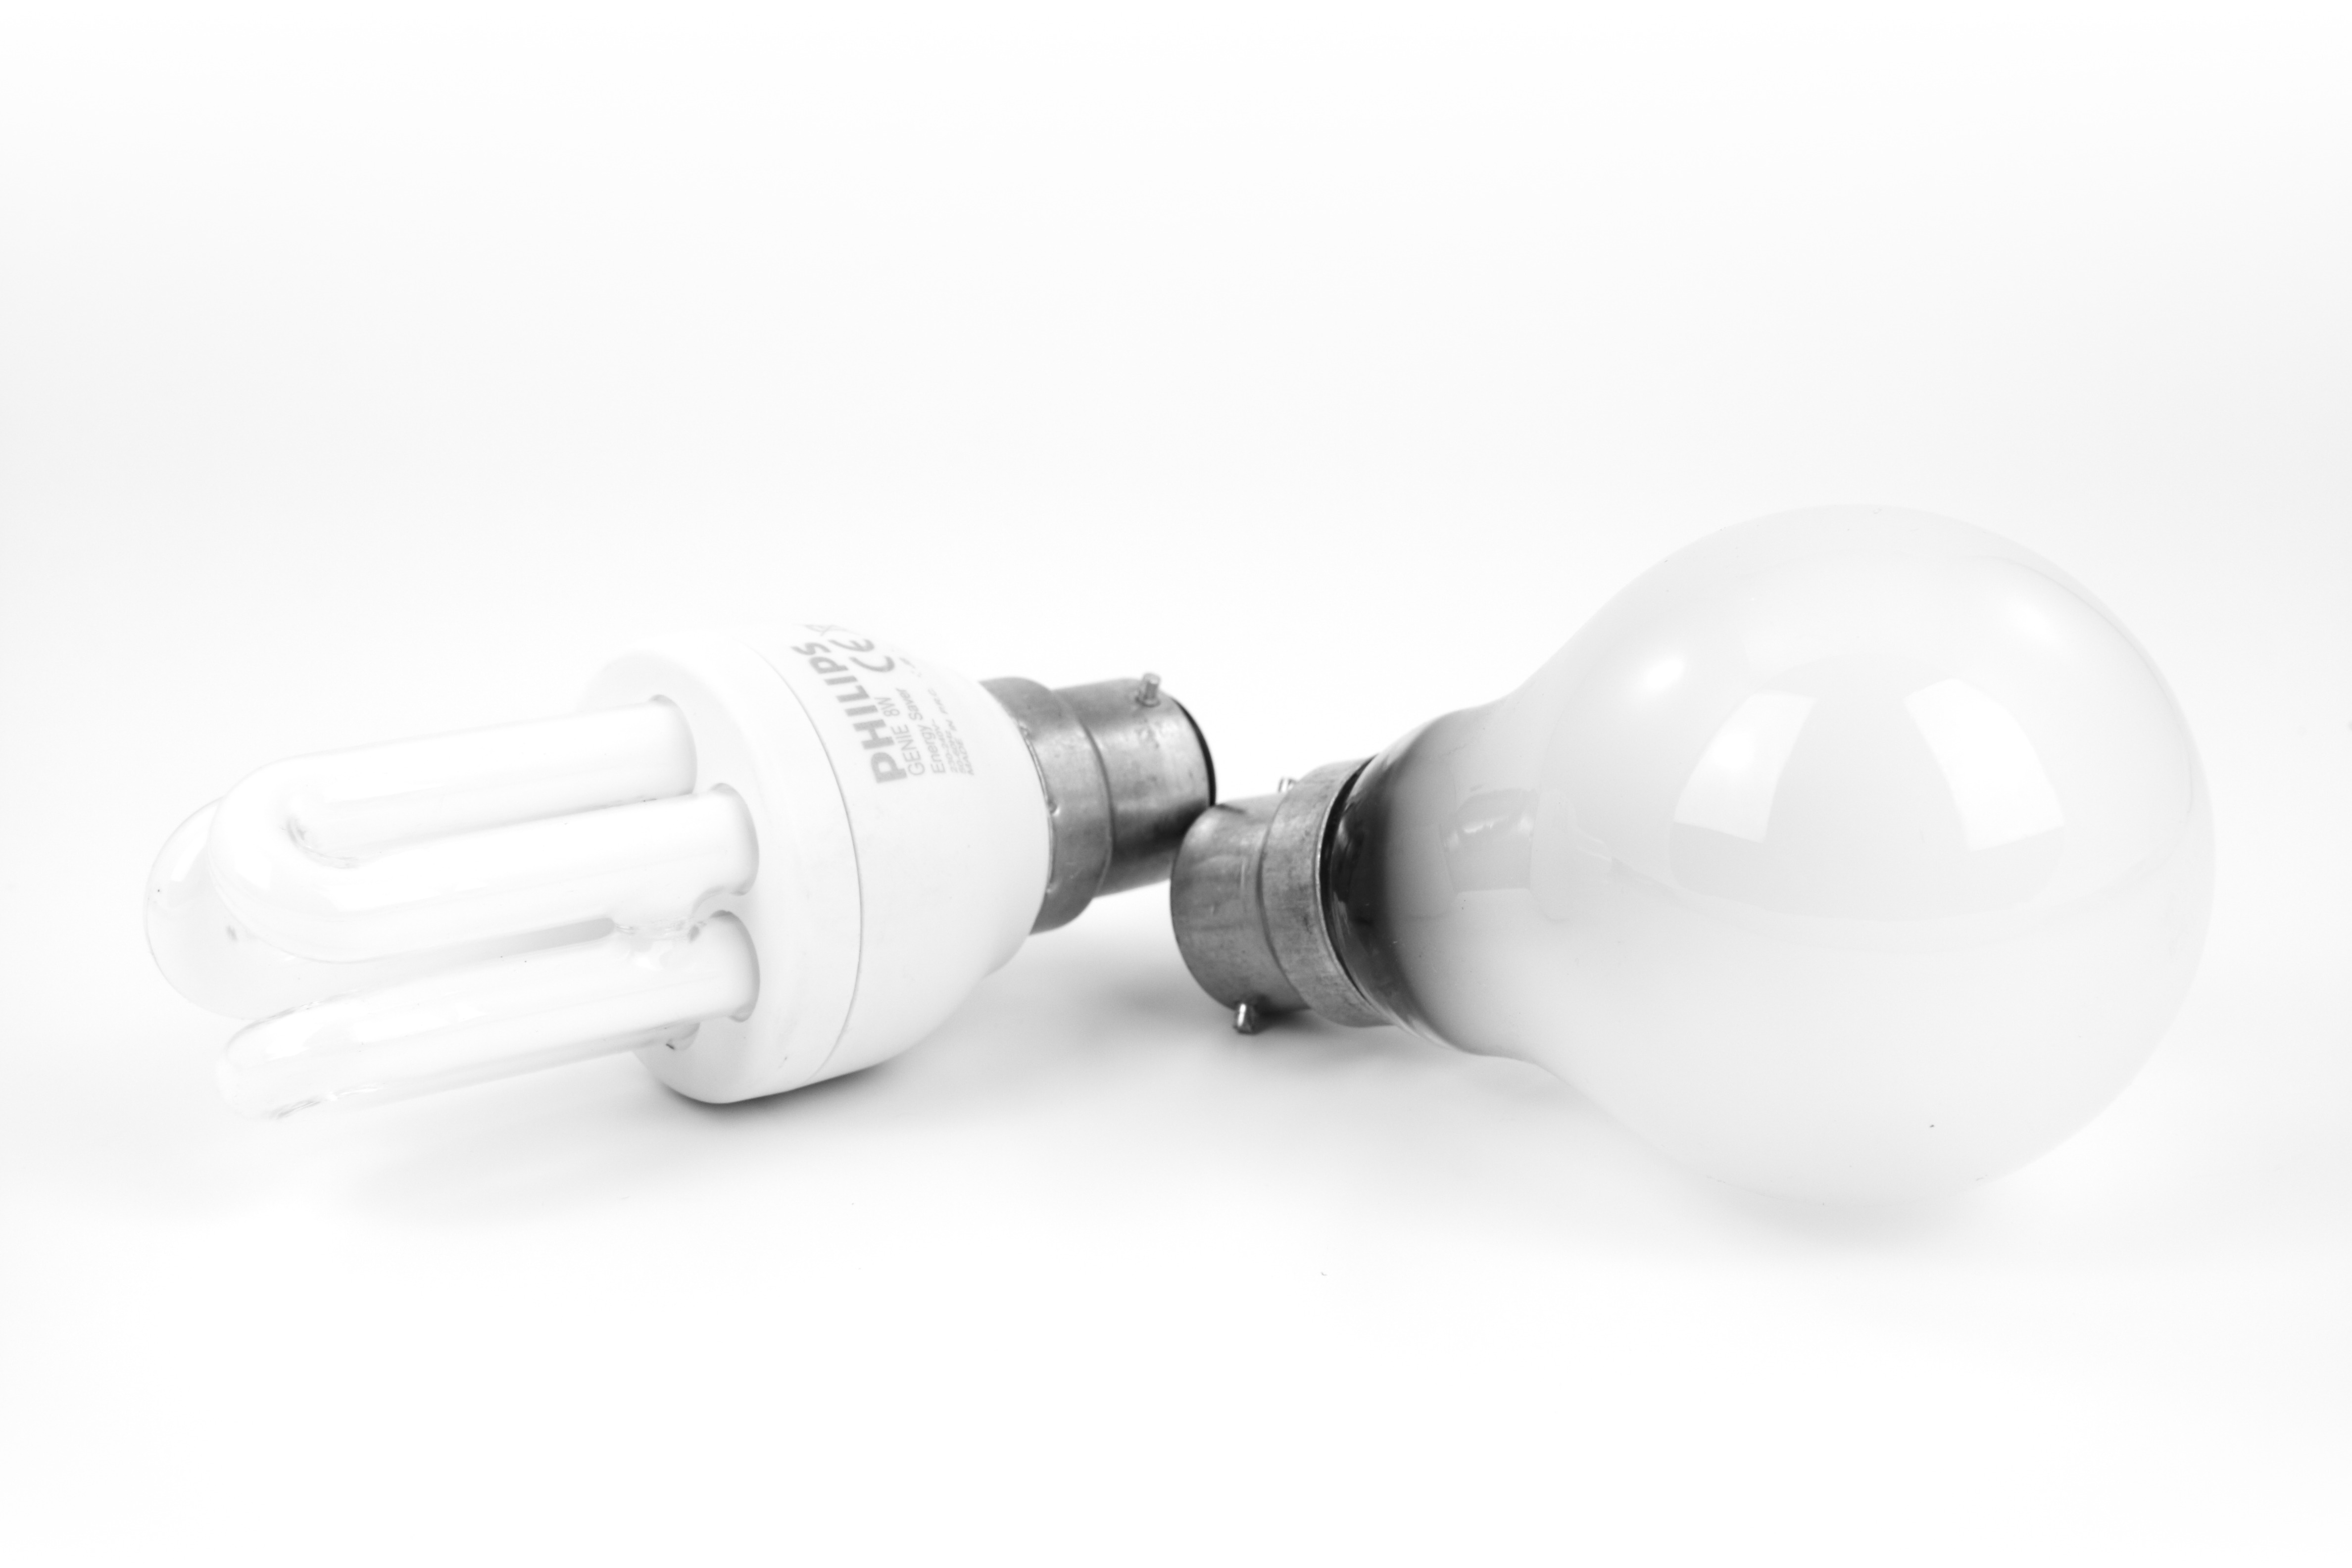
hand, light, white, glass, bulb, lamp, electricity, lighting, energy, fluorescent, product, power, light fixture, electric, tungsten, watt, incandescent, efficient, incandescent light bulb